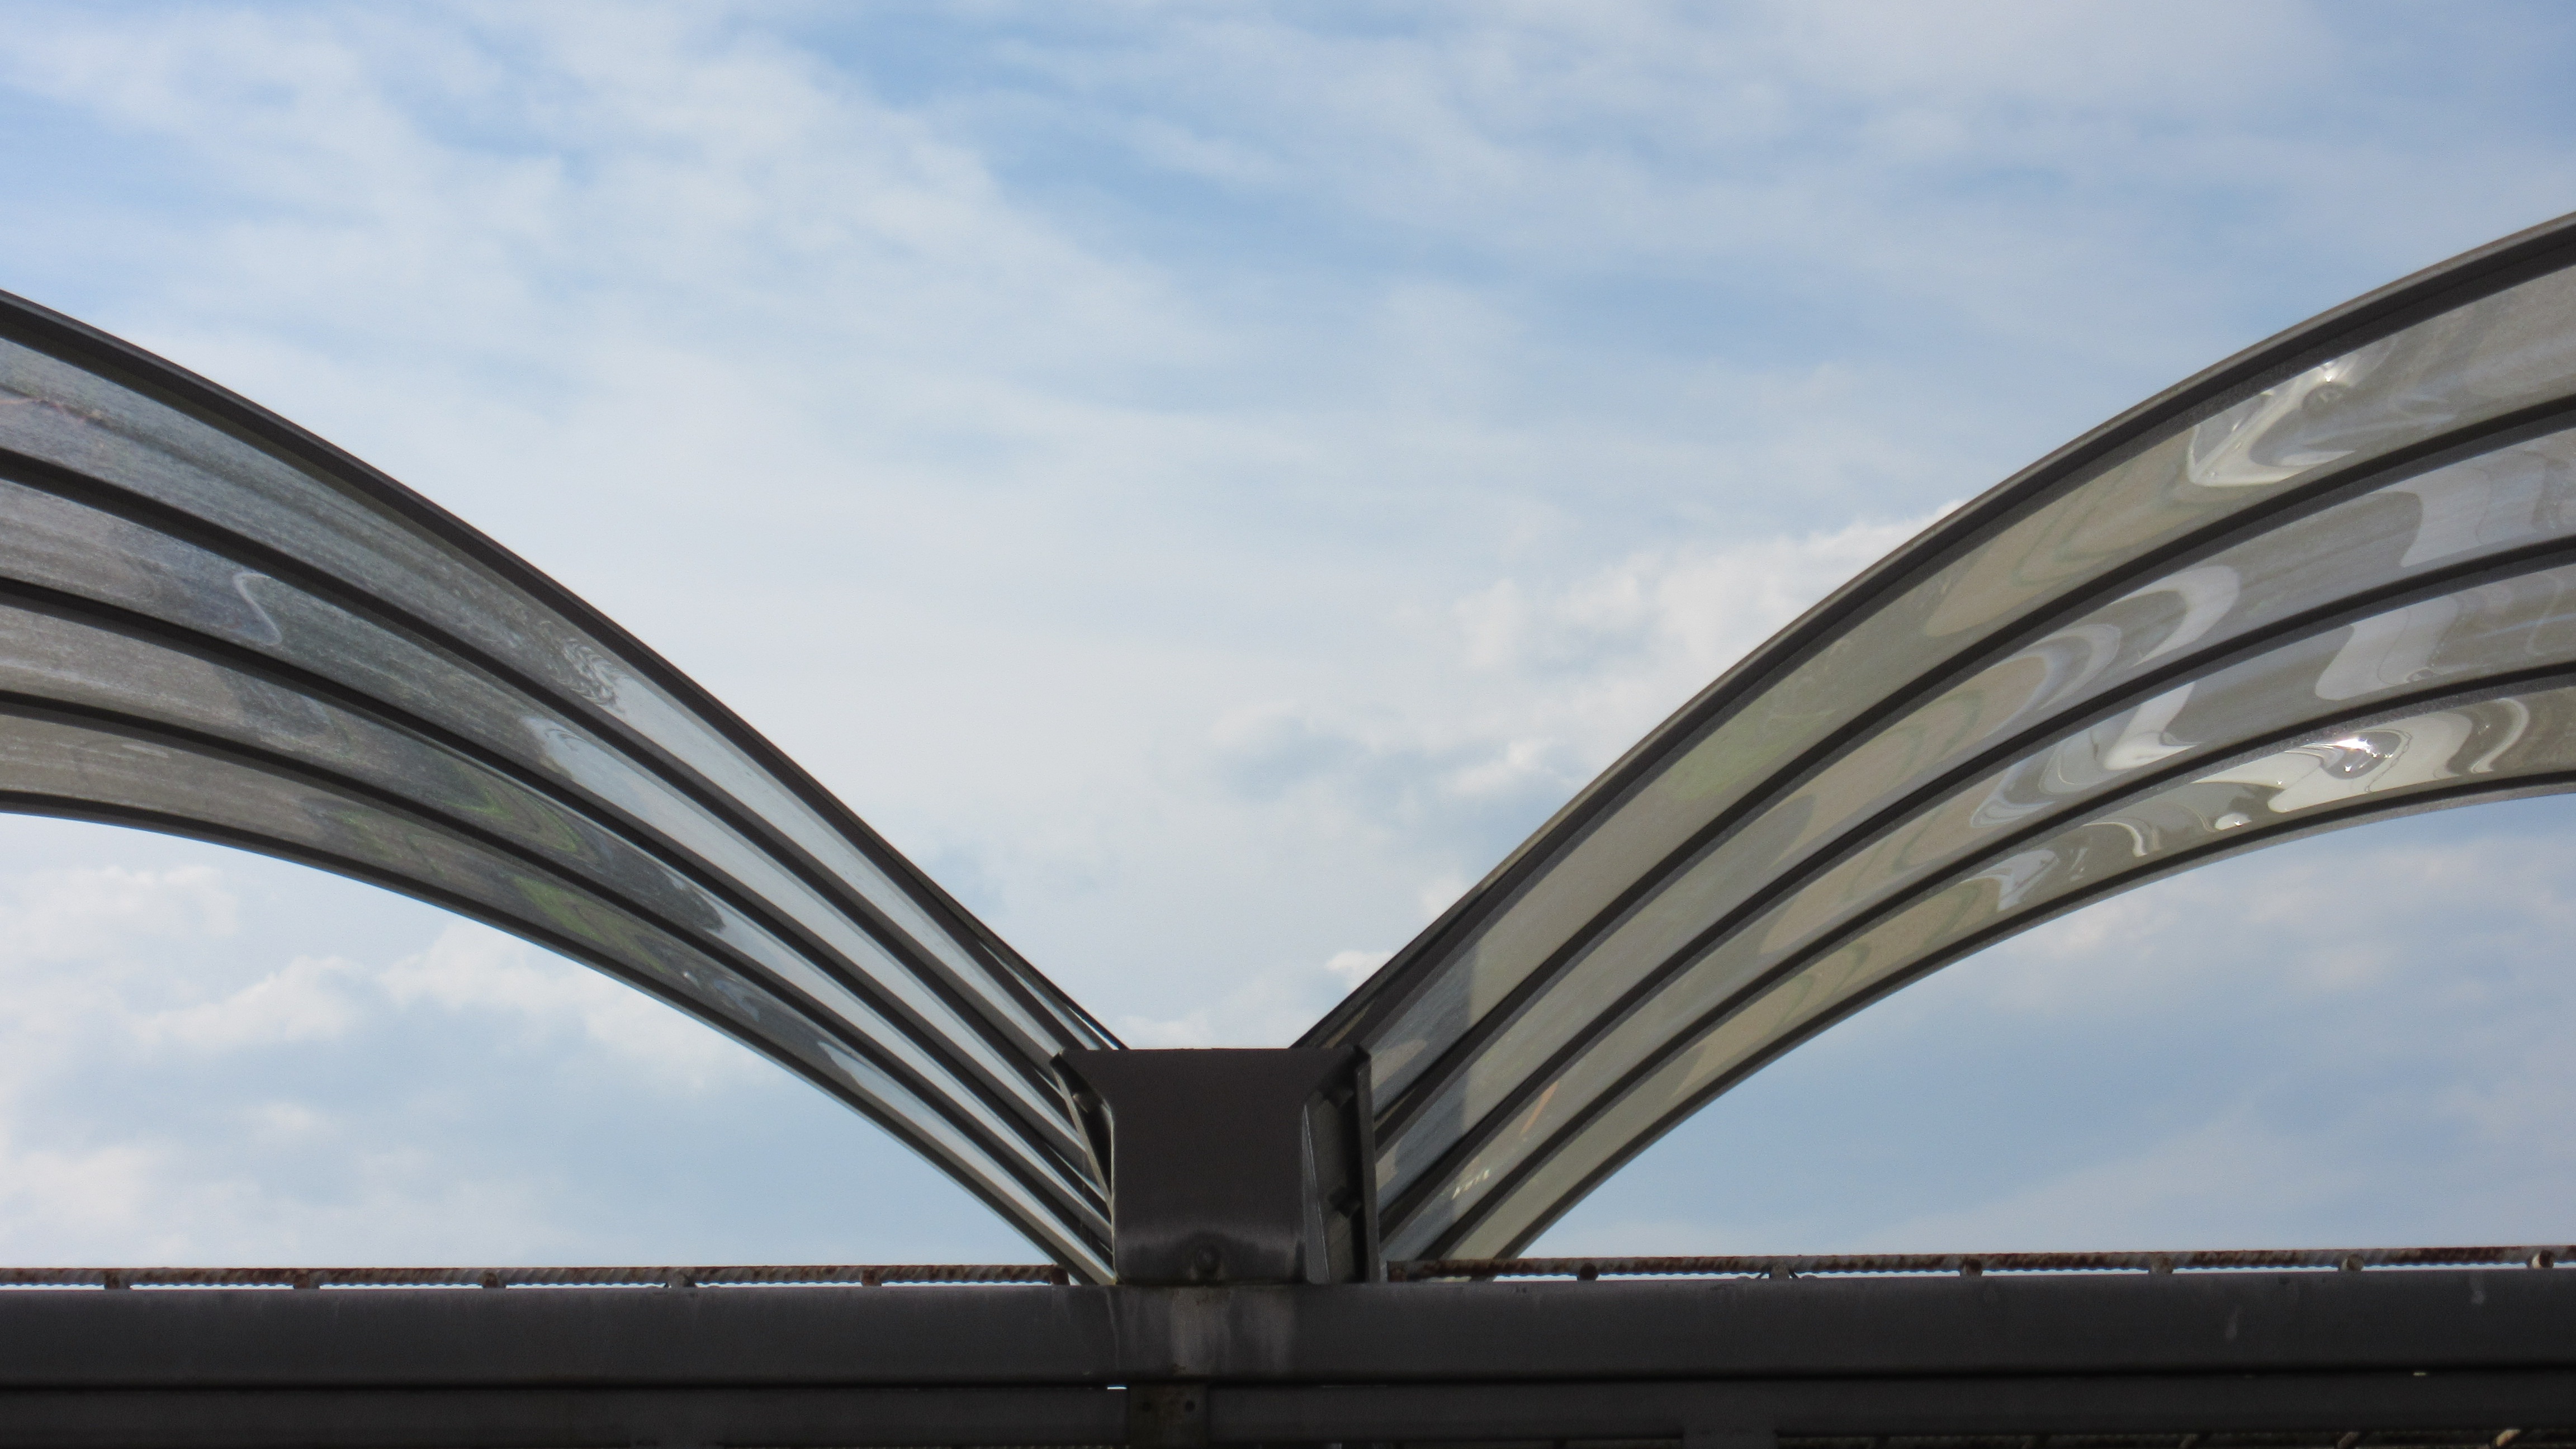
wing, architecture, structure, sky, glass, roof, building, arch, construction, reflection, smooth, facade, clouds, arches, elegant, shiny, mirroring, roof construction, daylighting